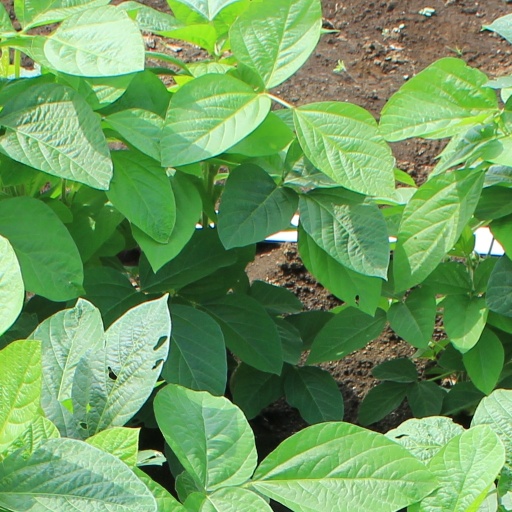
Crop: soybean